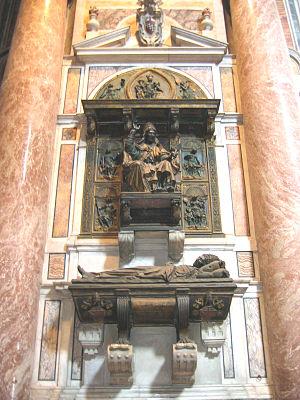
Les tombes papales dans l'ancienne basilique Saint-Pierre, alors appelée basilique de Constantin, se situaient à l'emplacement de la Basilique Saint-Pierre du Vatican. Elles sont construites à partir du Vᵉ siècle jusqu'au XVIᵉ siècle. La majorité de ces tombes a été détruite entre le XVIᵉ siècle et le XVIIᵉ siècle, en raison de la démolition de la vieille basilique Saint-Pierre, à l'exception d'une tombe détruite lors du Sac de Rome par les Sarrasins. Le reste a été transféré, pour une partie dans la basilique, moderne, de Saint-Pierre du Vatican, implantée sur le site de la basilique primitive mais aussi, pour quelques-unes, dans d'autres églises de Rome.
La nécropole papale de la basilique Saint-Pierre est une immense crypte contenant non seulement des chapelles dédiées à différents saints, mais aussi des tombes de rois, de reines et de papes à partir du Xᵉ siècle. Elle résulte d’une initiative d’Antonio da Sangallo, architecte en chef de la basilique Saint-Pierre, qui décide entre 1538 et 1546 de surélever de 3,2 mètres le pavement de la nef de la basilique pour en augmenter la luminosité. Ce nouveau pavement est alors soutenu par une série de voûtes qui forment des pièces accessibles, les grottes vaticanes, nom que l'on donne aux salles souterraines se trouvant sous la basilique et qui reprennent son plan.